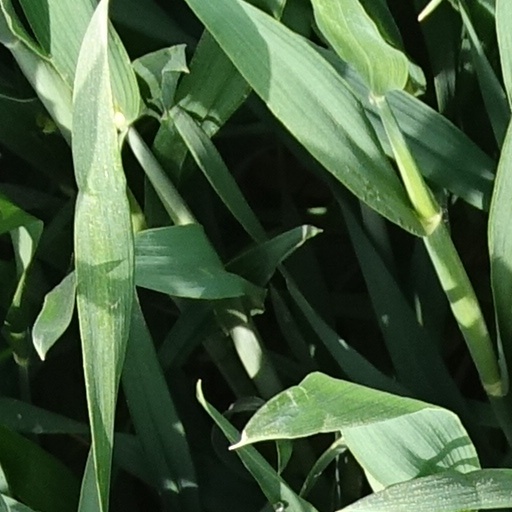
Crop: wheat